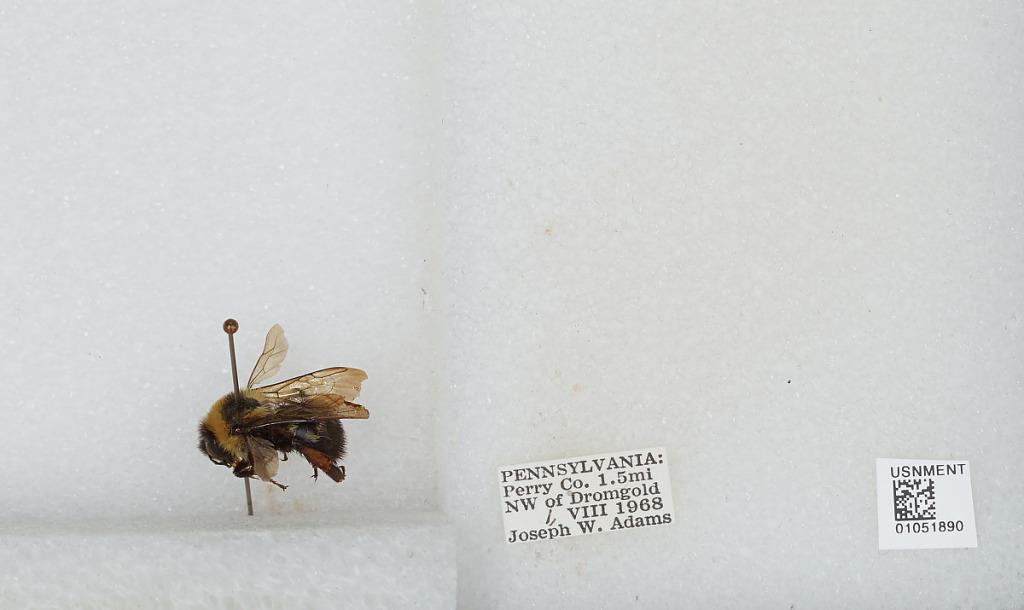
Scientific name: Bombus sp.
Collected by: J. Adams
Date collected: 1968-8-1
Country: United States
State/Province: Pennsylvania
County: Perry
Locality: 1.5 miles northwest of Dromgold
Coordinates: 40.3606, -77.2133